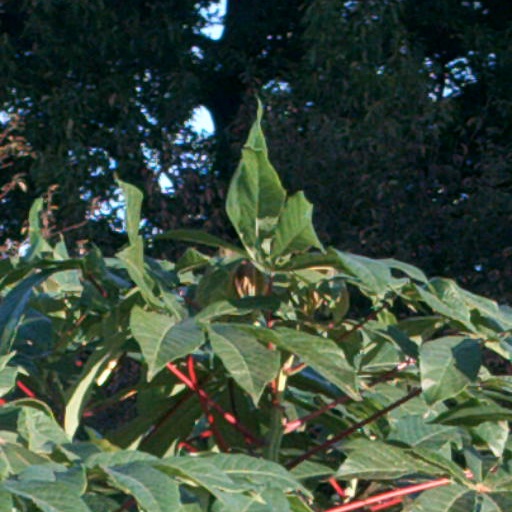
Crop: cassava